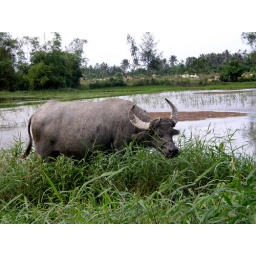
Water Buffalo, on the beach road near Hoi An